Arava Stream

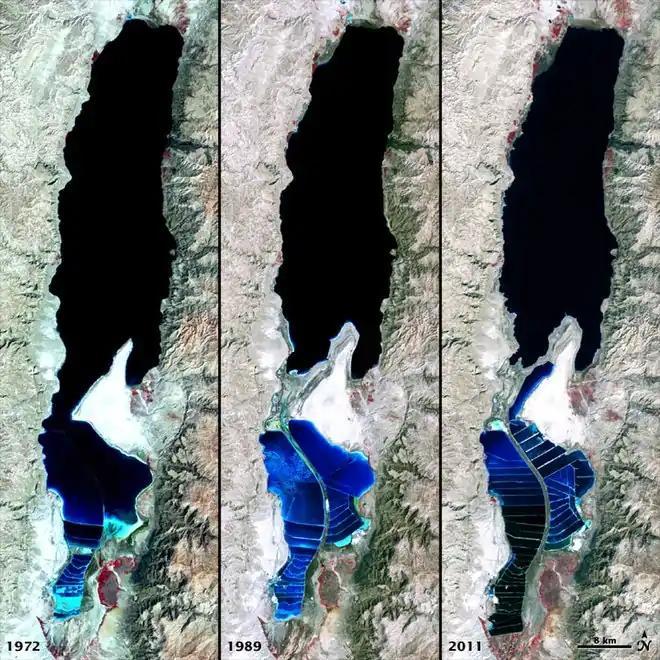
This series of Landsat photos shows the mouth Arvara Stream moving from the old southern shore of the Dead Sea to the southern end of the northern basin. In the two most recent photos, a narrow strip of land is visible along the international border, passing between evaporation ponds. The stream travels along this strip.

The stream flows into the area of evaporation ponds in what used to be the southernmost end of the Dead Sea and divides these ponds into the Israel area (managed by the Dead Sea Works) and the Jordan area. After passing the evaporation ponds, it drains into the Dead Sea parallel to the brine drain channel. After the Dead Sea basin was severed into the northern and southern parts, the area between them turned into dry seabed. It is a dangerous area due to sinkholes and land mines, and the entrance there is prohibited. The banks of the Arava Stream (and the brine channel) had become eroded in the area, and the continued erosion endangers the stability of the evaporation ponds. Also the seasonal floods of the stream present danger to the chemical plants in the Mount Sodom area.